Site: brandenburg
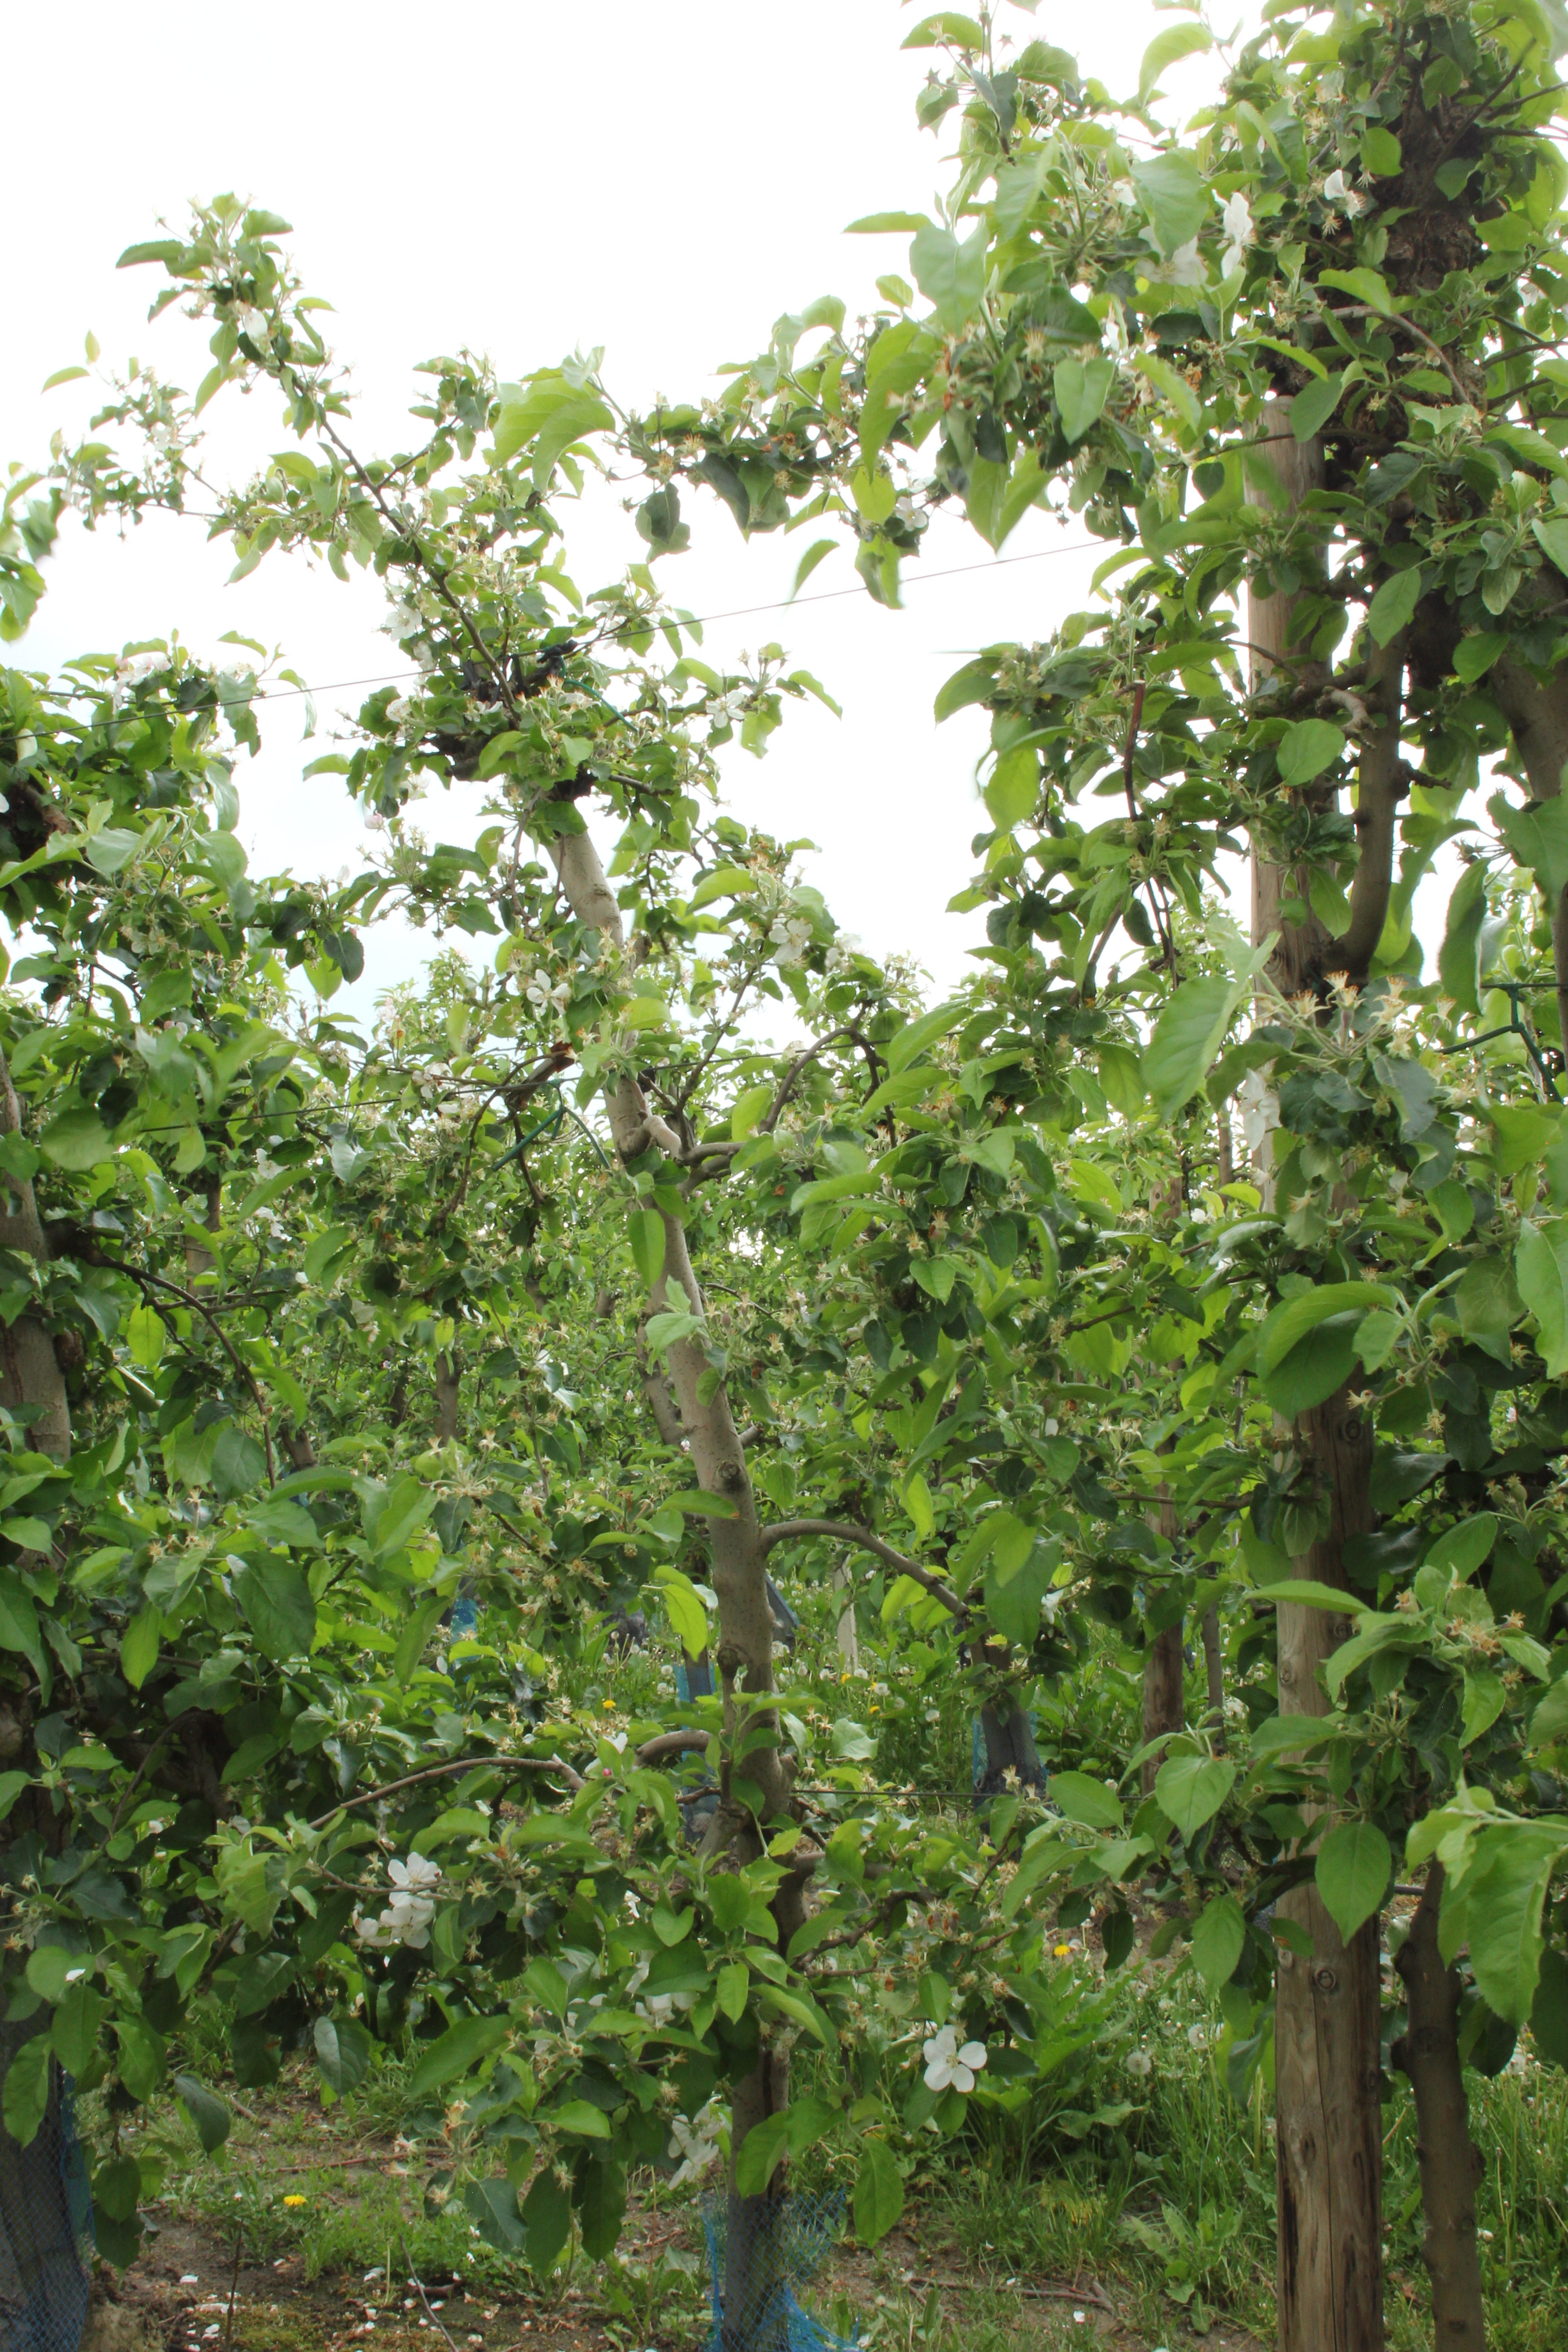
Growth stage (BBCH 67): Flowering